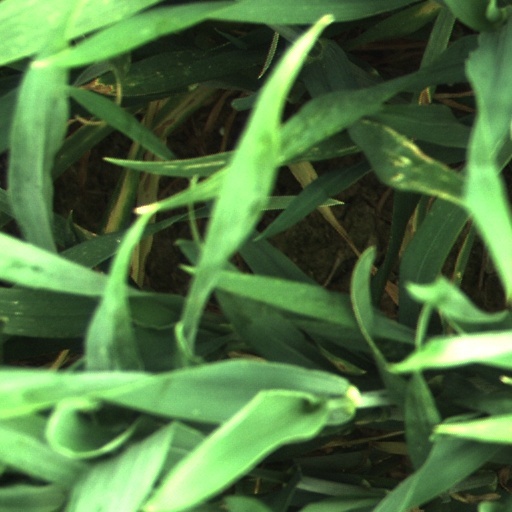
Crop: wheat